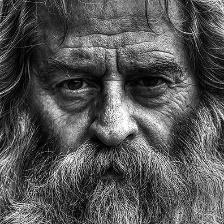
Label: faces